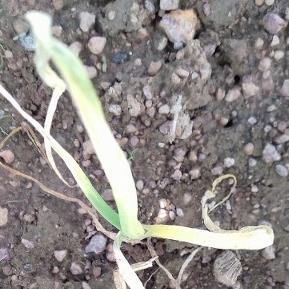
Crop: Onion
Condition: fusarium-d